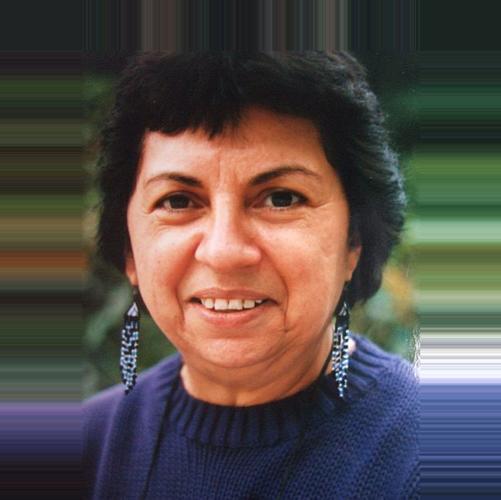
Age: 47